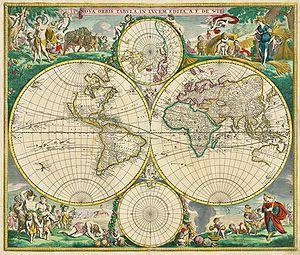
Frederik de Wit, né à Gouda en 1630 et décédé à Amsterdam en 1706, appelé également Frederick ou Frederico de Witt était un cartographe et graveur néerlandais.